That Woman Opposite

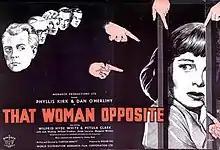
UK promotional poster

That Woman Opposite (U.S. title: City After Midnight; also known as Woman Opposite) is a 1957 British crime drama, directed by Compton Bennett and starring Phyllis Kirk, Dan O'Herlihy and William Franklyn. The screenplay, by Bennett, was adapted from John Dickson Carr's 1942 novel "The Emperor's Snuff-Box".